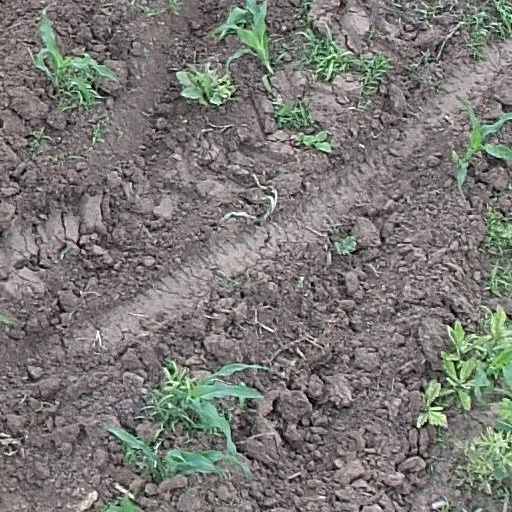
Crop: maize; corn